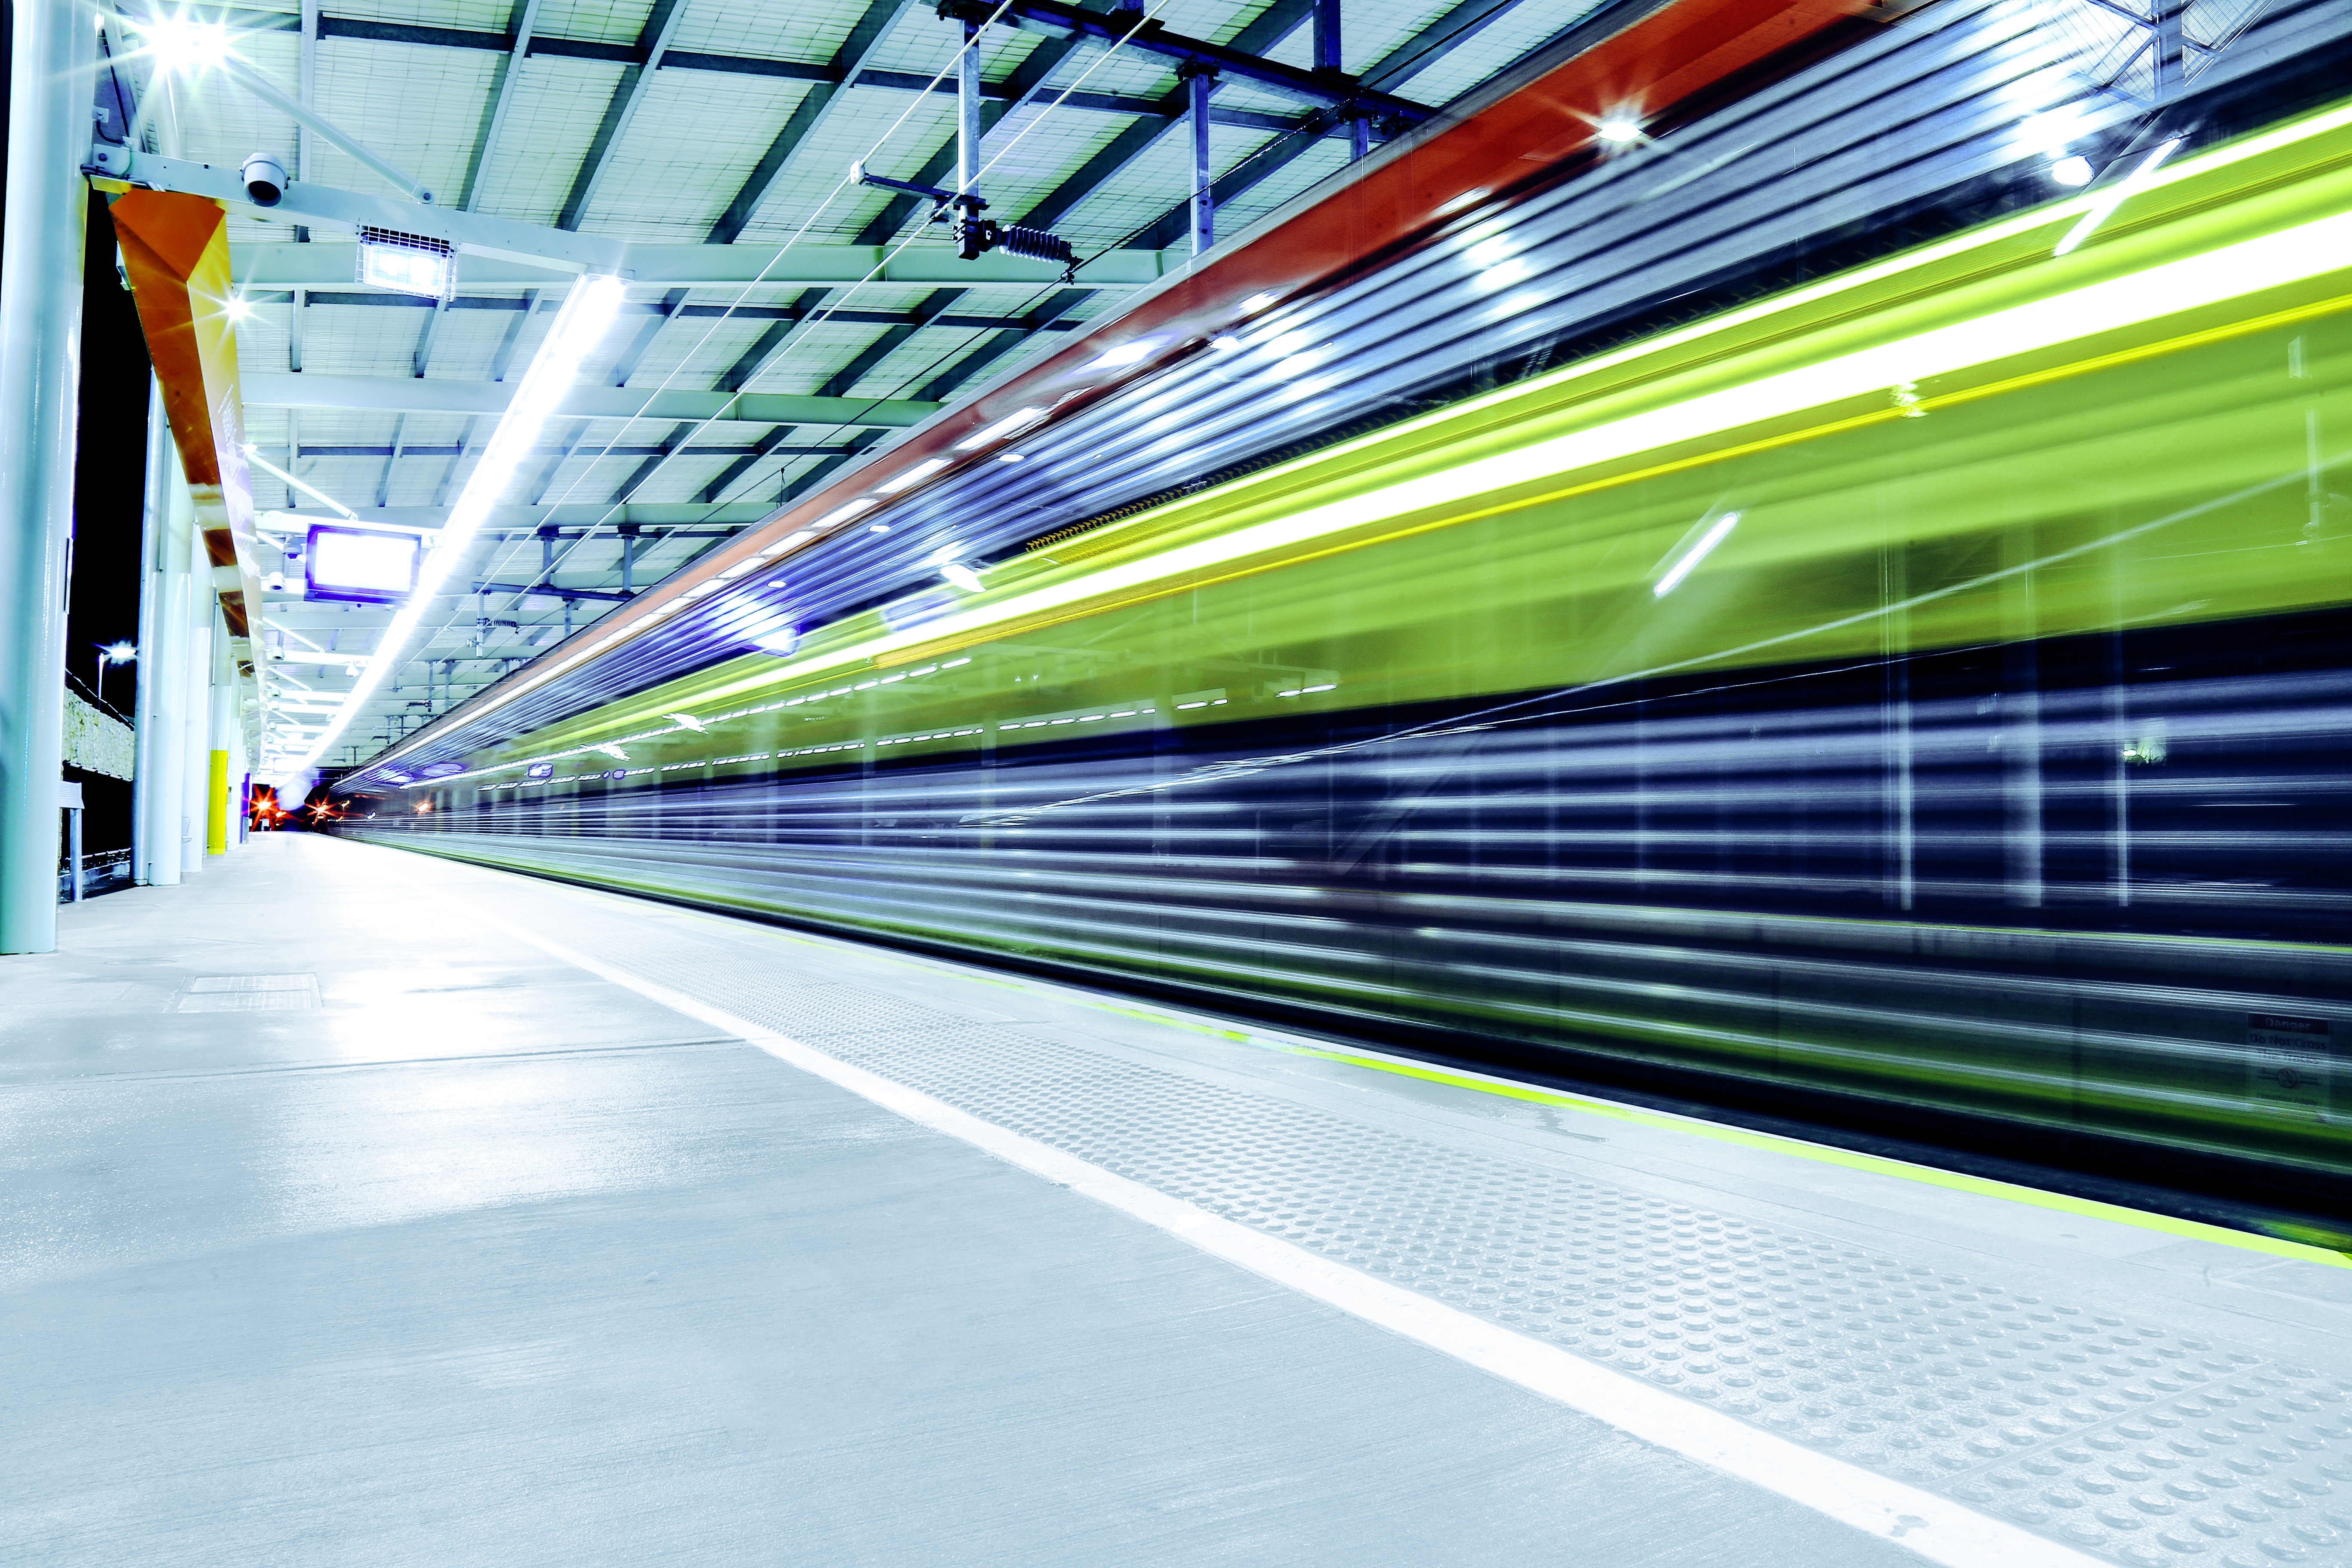
light, road, highway, subway, transport, line, station, train station, platform, lane, parking lot, public transport, lights, infrastructure